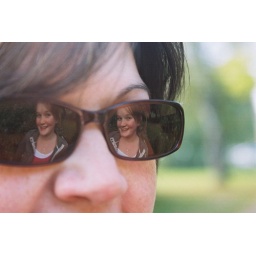
Reflected into actual sunGLASSES. Focus on the girl in the glasses and not the woman wearing them. (My mother and sister.)